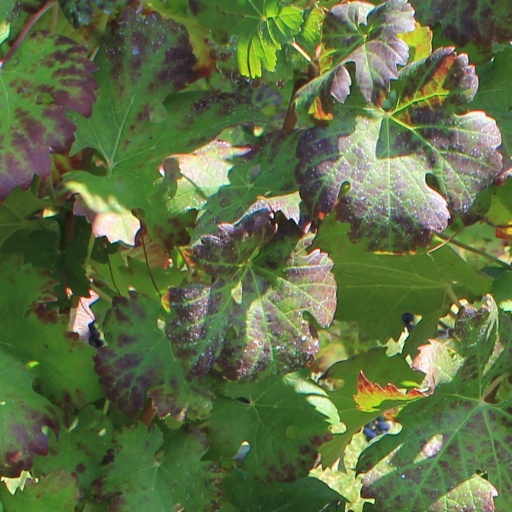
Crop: grape